Carmona Rodrigues

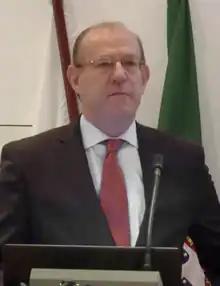

António Pedro Nobre Carmona Rodrigues (born 23 June 1956 in Alvalade, Lisbon), grand-nephew of Óscar Carmona, is a university professor and a Portuguese politician. He was mayor of Lisbon (2004–2005, 2005–2007), and Minister of Public Works, Transportation and Habitation and the Minister of Cities in the 15th Constitutional Government of Portugal.